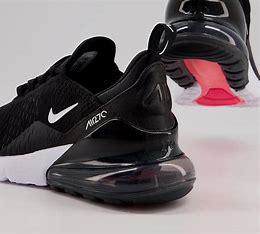
Brand: Nike
Model: Air Max 270